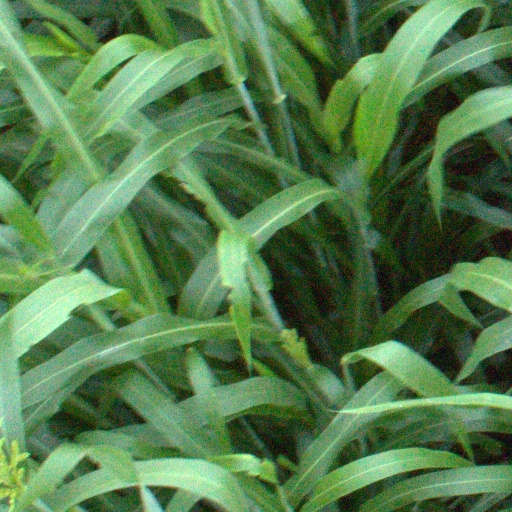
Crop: sorghum